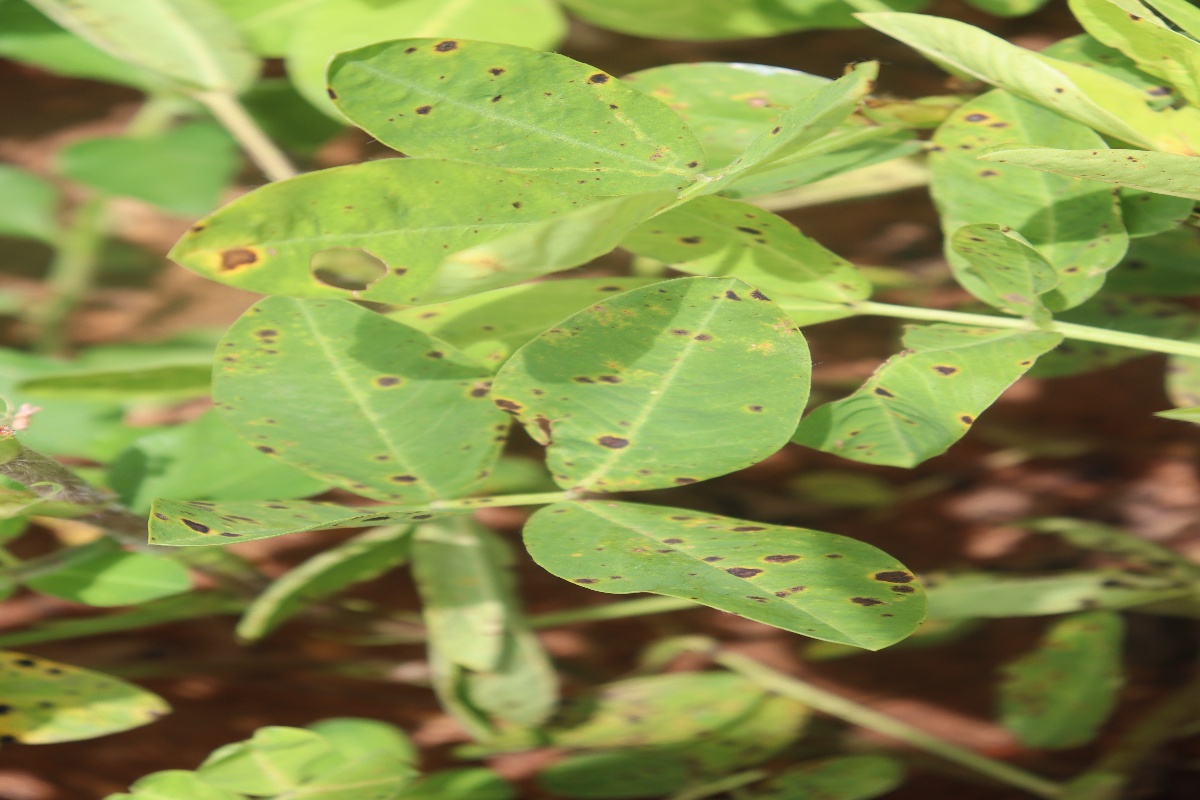
Label: late leaf spot